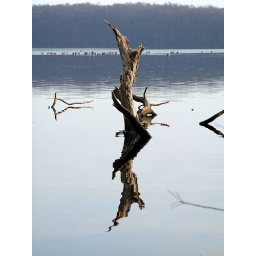
An old sunken tree in a little lake called &amp;quot;Glabbacherbruch&amp;quot;. Maas-Swalm-Nette nature park.